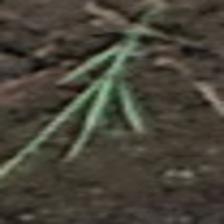
Label: single